One Hundred Sycamore

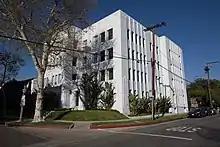
One Hundred Sycamore displays common elements of the Art Deco style.

Built in 1929, the building exhibits character-defining features of Art Deco architecture including smooth surfaces with windows arranged in sunken vertical panels, flat roofs with parapets, and zigzag ornamentation, as evidenced by the attached photo exhibit. Historic building materials and character-defining design elements are generally extant.